Answer in natural language. Considering the relative positions, is Window to the left or right of modern blue armchair? Choose between the following options: right or left
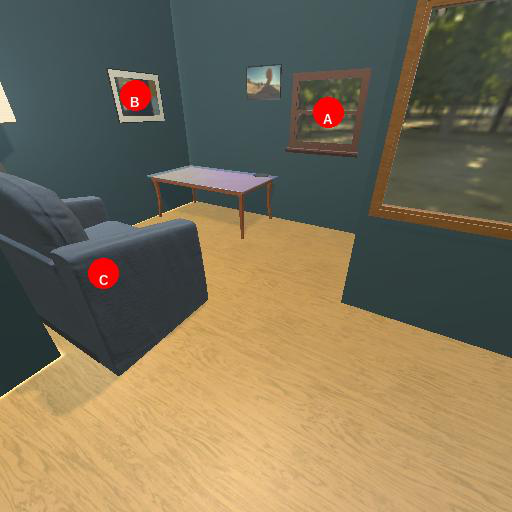
<answer>right</answer>